Timeline of Harrisburg, Pennsylvania history

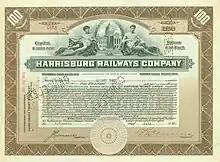
Share of the Harrisburg Railways Company, issued 15. July 1916

This is a timeline of the major events in the history of Harrisburg, Pennsylvania and vicinity.